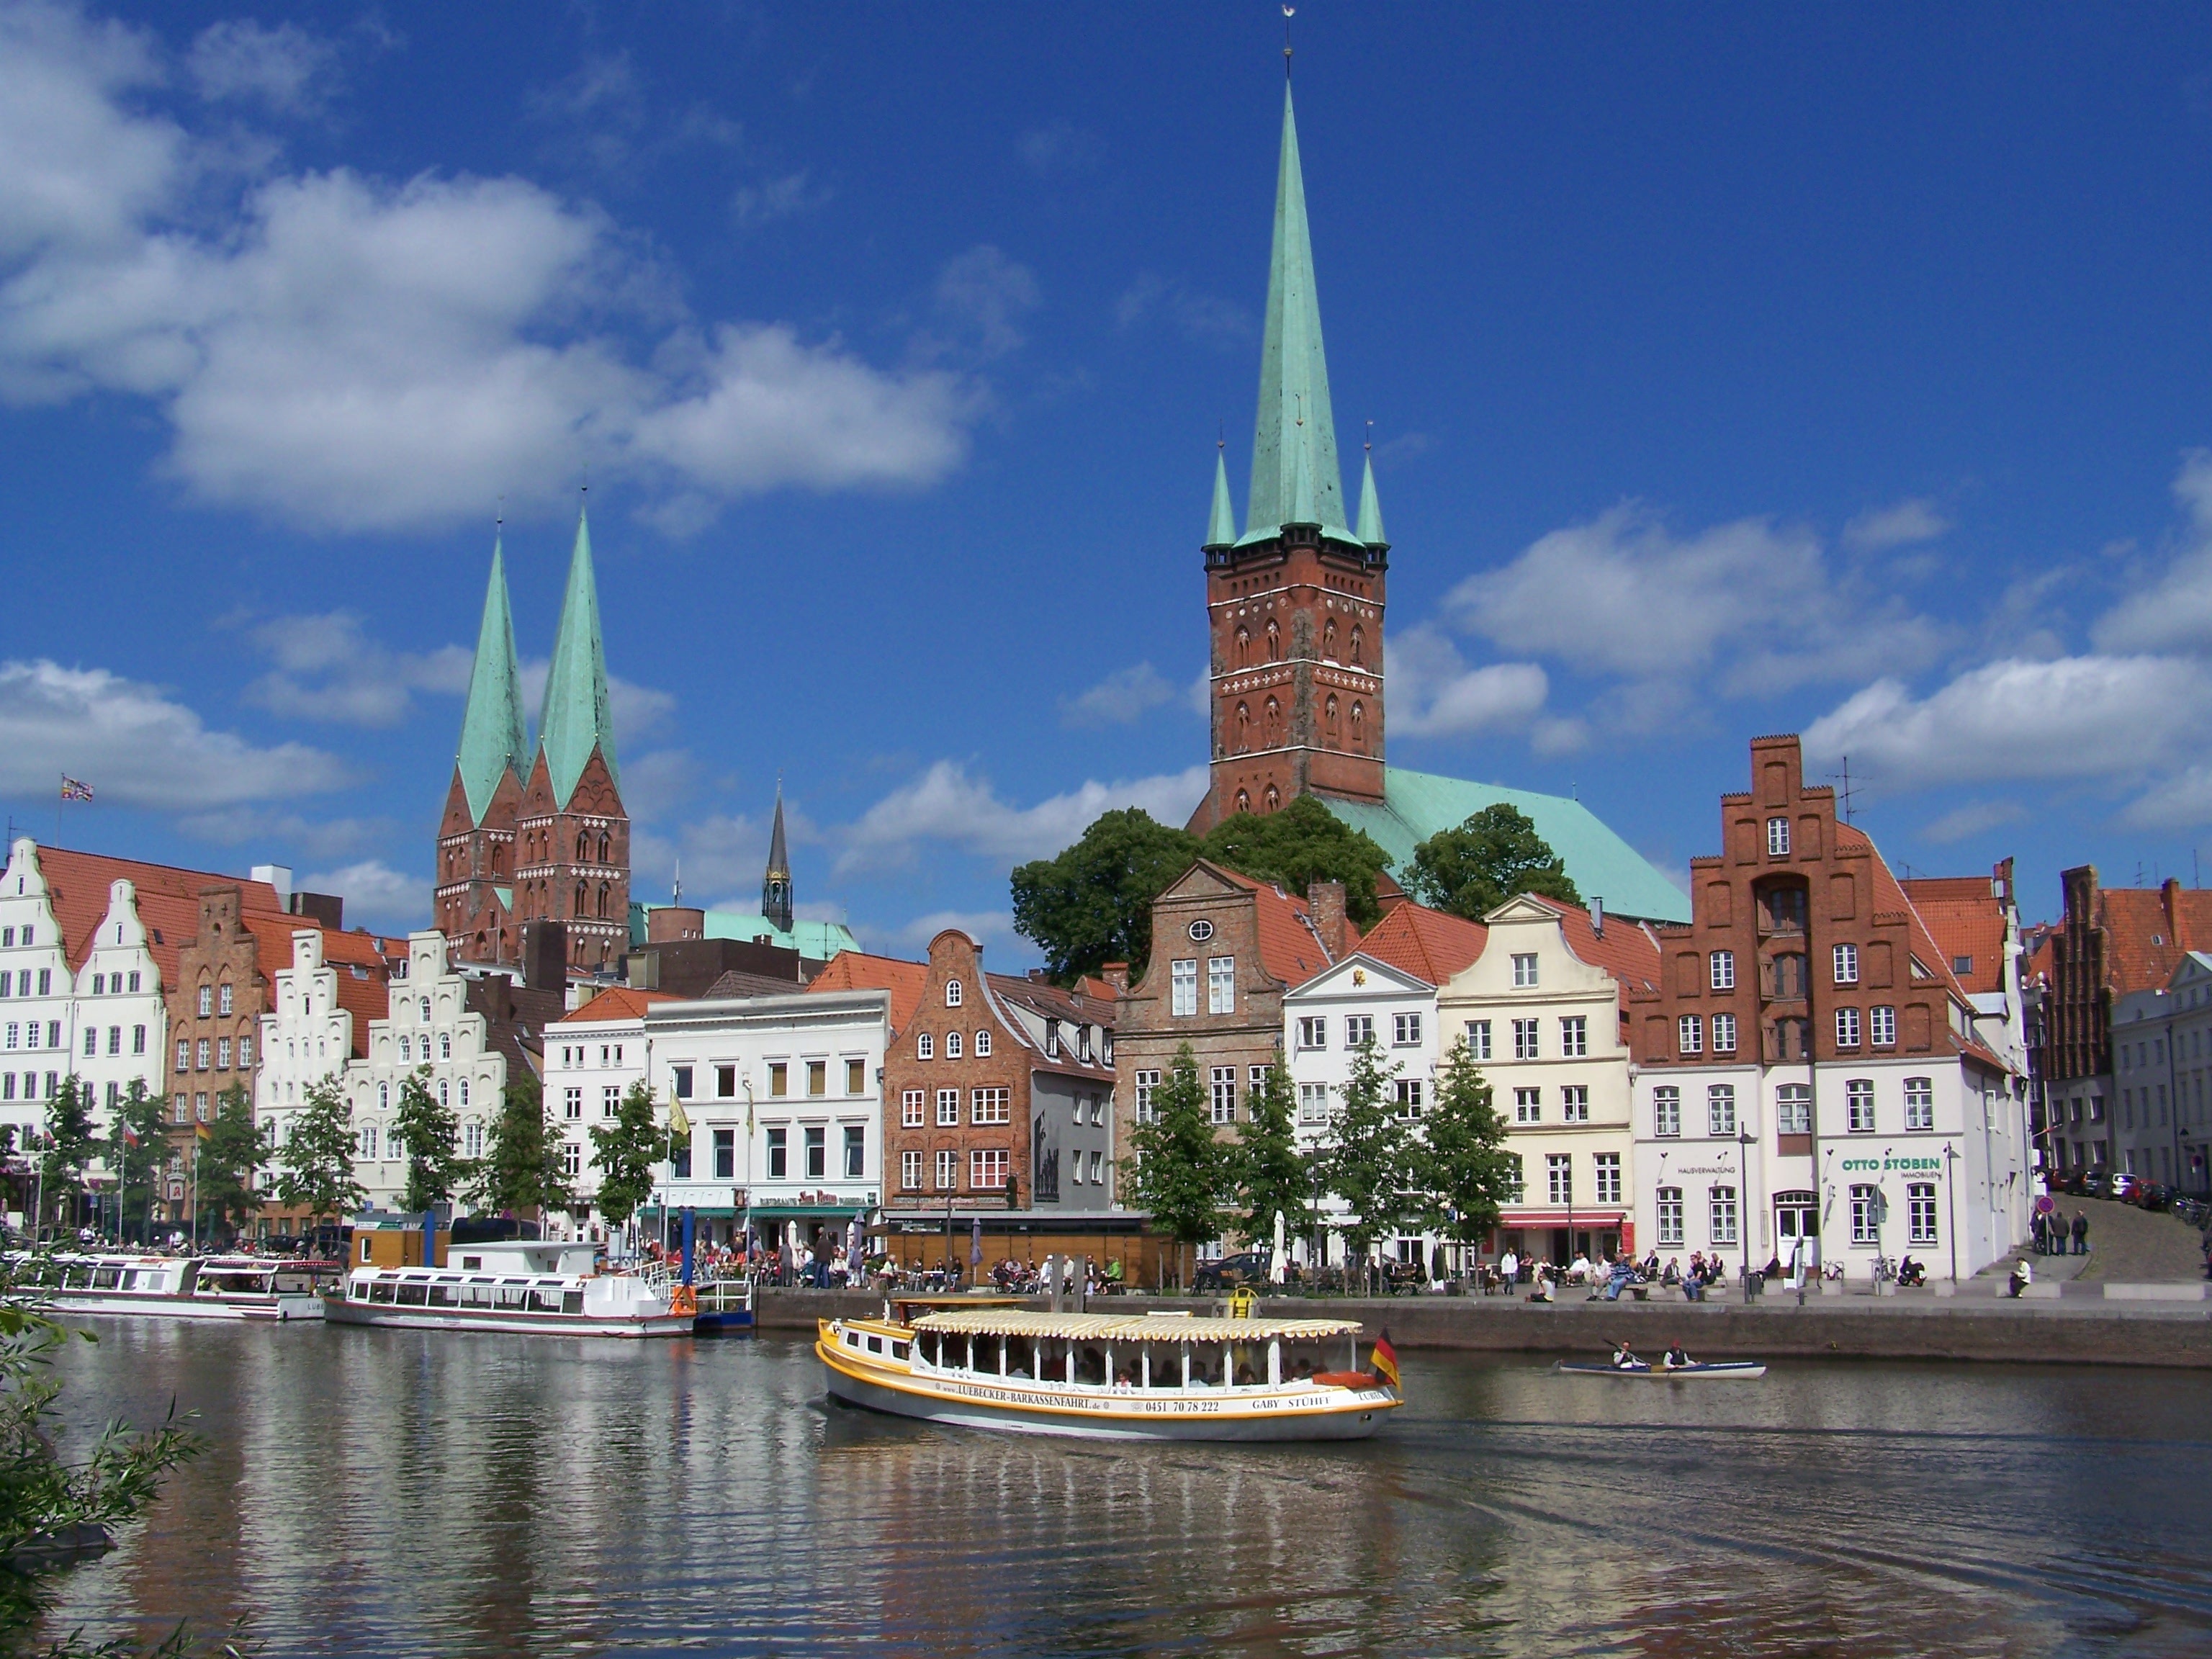
skyline, town, city, river, cityscape, panorama, vehicle, landmark, tourism, waterway, world heritage, old town, tours, lubeck, marzipan city